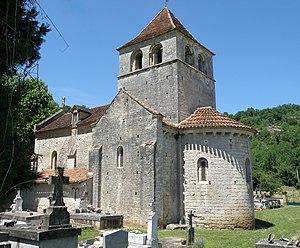
Église Notre-Dame-de-Vêles (ou Notre-Dame-de-Velles), église romane isolée (XIIIe siècle), sise en bordure du Lot, dans la commune de Vers, à un km environ au sud-sud-ouest de cette localité. Flanc sud avec nef (à gauche), transept, tour de croisée et abside semi-circulaire (à droite).
L'église Notre-Dame est une église située sur la commune de Vers, dans le département du Lot, en France.
Vers est une ancienne commune française, située dans le département du Lot en région Occitanie. Elle a fusionné en 2017 avec Saint-Géry pour former la nouvelle commune de Saint-Géry-Vers.